Alexander Condie Stephen

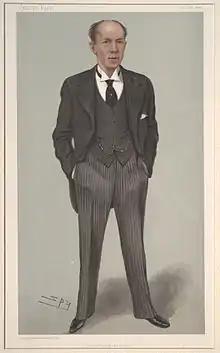
Stephen caricatured by Spy for Vanity Fair, 1902

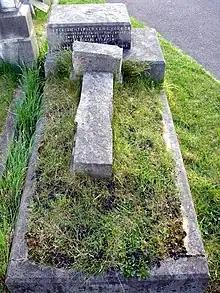
Funerary monument, Brompton Cemetery, London

Sir Alexander Condie Stephen (20 July 1850 – 10 May 1908) was a British diplomat and translator from Russian and Persian.